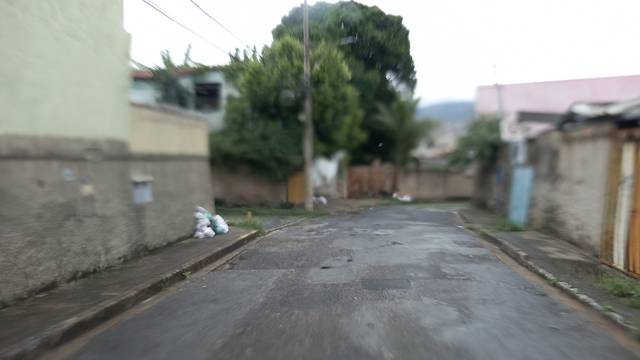
Region: Brazil
Coordinates: -19.906, -43.914